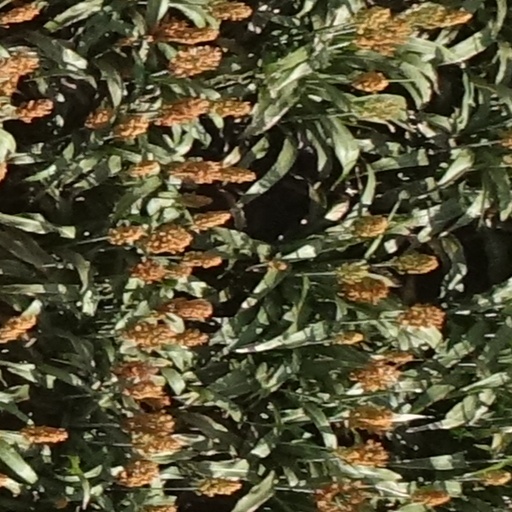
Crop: sorghum